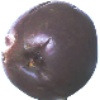
Label: passion_fruit